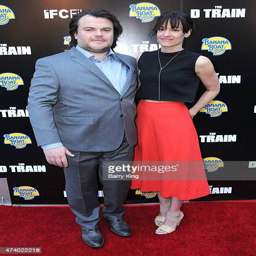
hard rock artist and musician attend the premiere